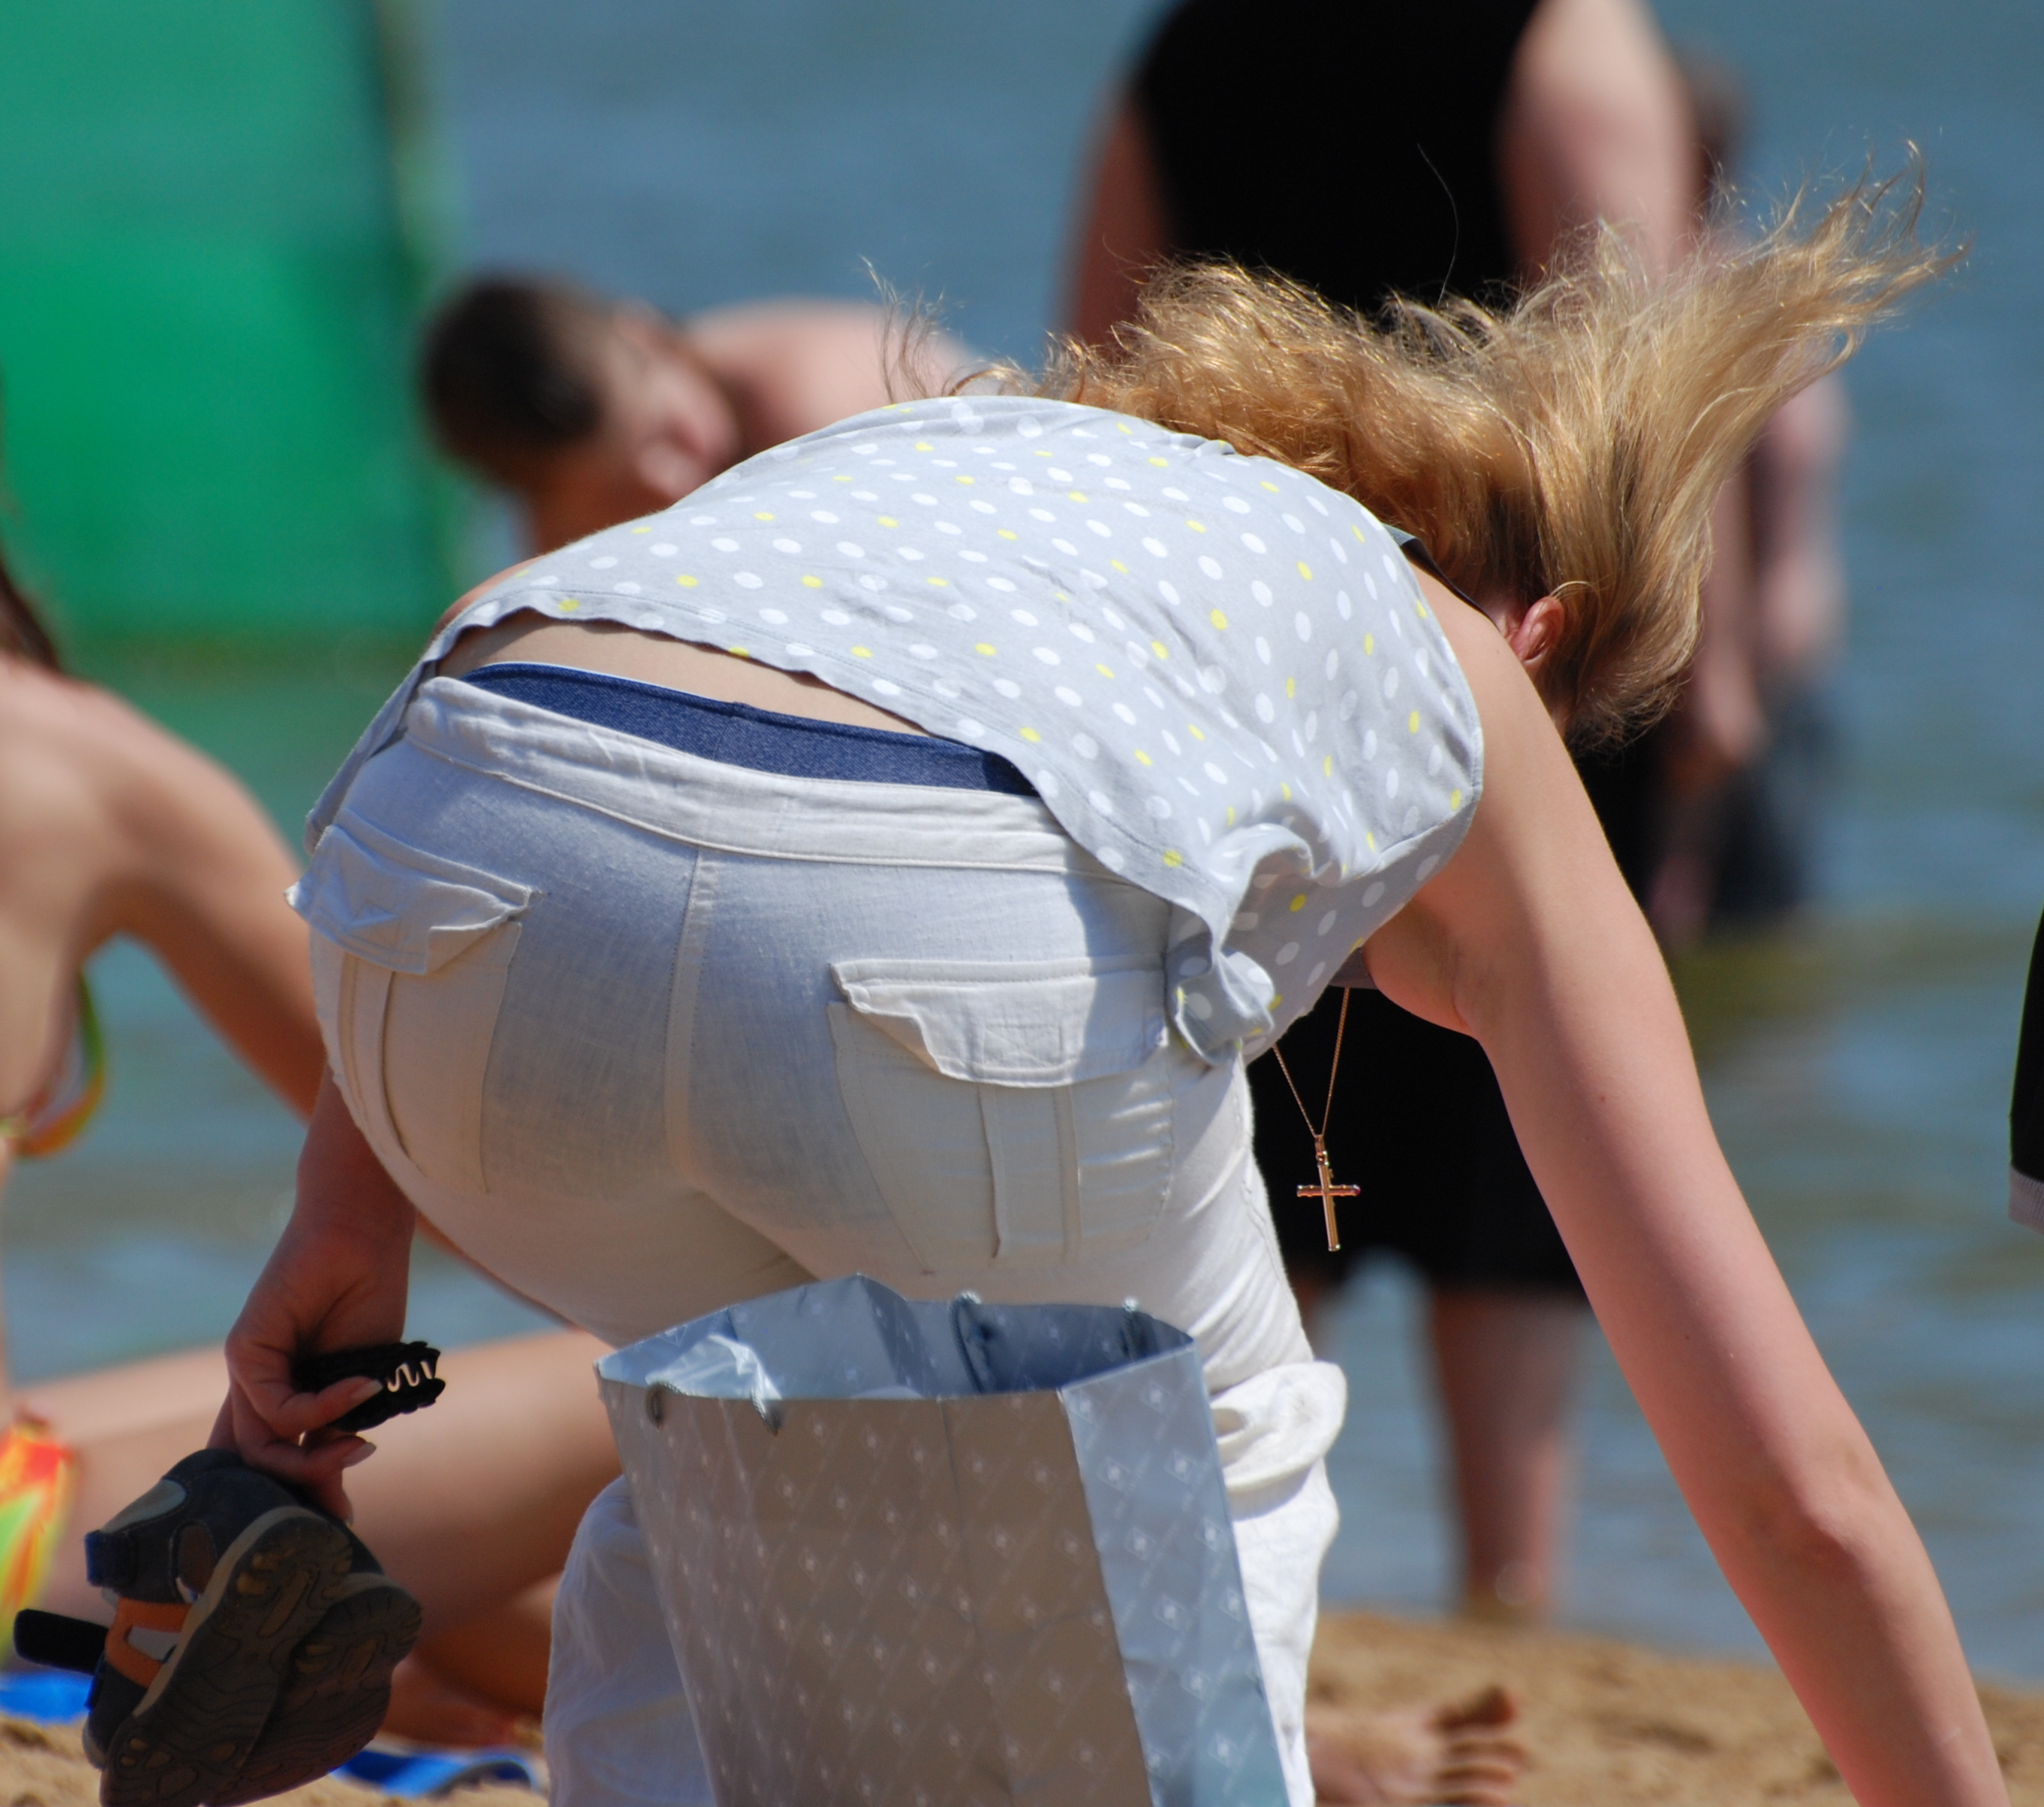
beach, people, girl, woman, pond, lady, candid, girls, sports